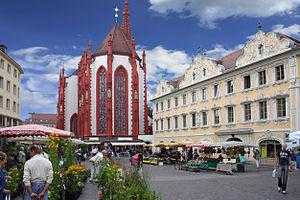
La chapelle Sainte-Marie est une église gothique de Wurtzbourg.